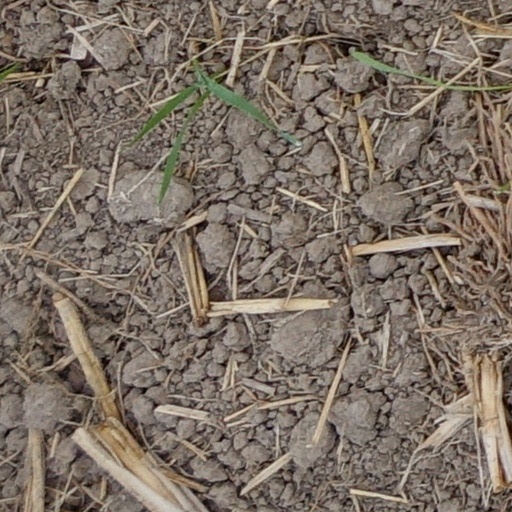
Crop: wheat